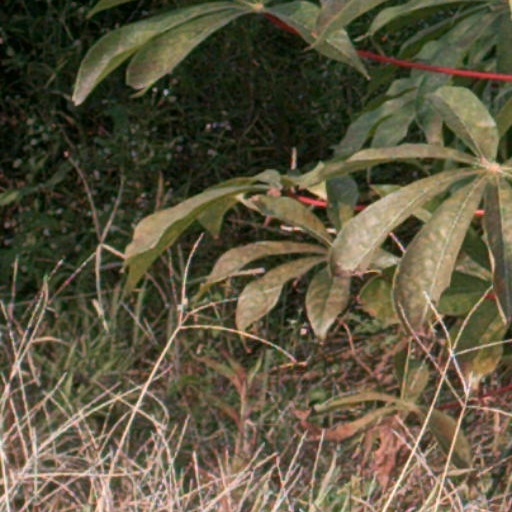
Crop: cassava